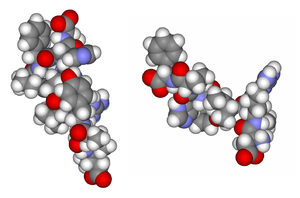
Peptid
Kuglekalotmodeller af Angiotensin I (tv, pro-peptidhormon: Asp-Arg-Val-Tyr-Ile-His-Pro-Phe-His-Leu) og Angiotensin II (th, peptidhormon: Asp-Arg-Val-Tyr-Ile-His-Pro-Phe)
Et peptid er en organisk kemisk forbindelse som består af små kæder af aminosyrer bundet sammen af peptidbindinger. Peptider biosyntetiseres af mRNA/tRNA/ribosom systemet. Nogle peptider, f.eks. hormoner og neuropeptider gennemgår en mere eller mindre omfattende proces af posttranslationel modifikation før de har fået den molekylære struktur, der giver den den specifikke biologiske aktivitet. Andre peptider som de såkaldte “mikroproteiner” syntetiseres direkte ud fra små åbne læserammer som regulerende molekyler, der danner heterodimere, homodimere eller multimere proteinkomplekser med en dominerende positiv eller negativ effekt.